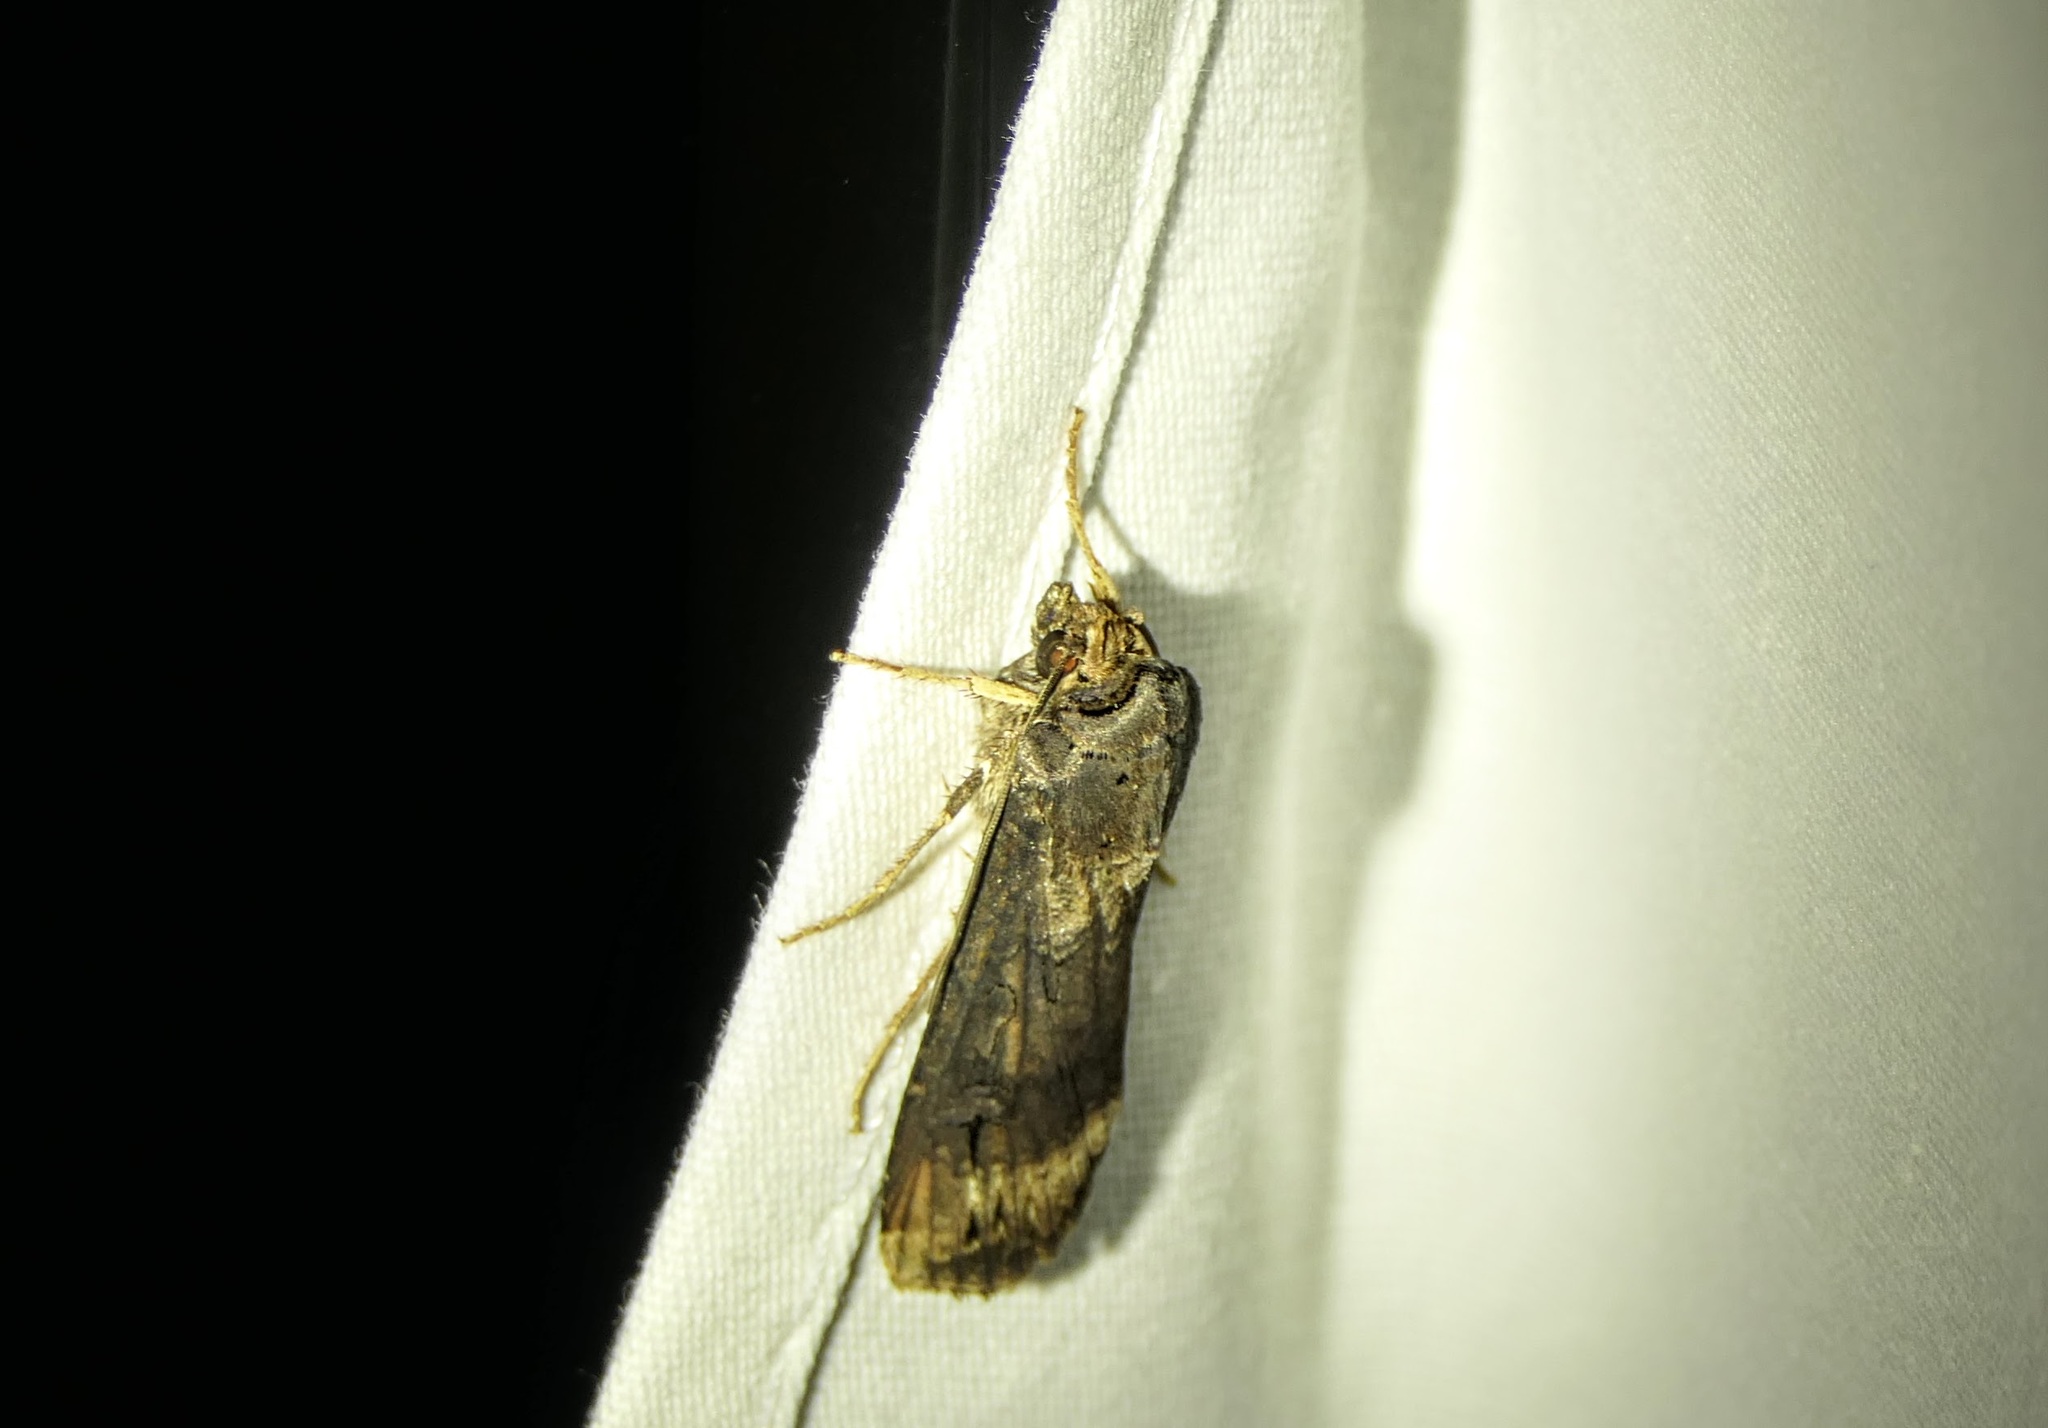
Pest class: cutworms